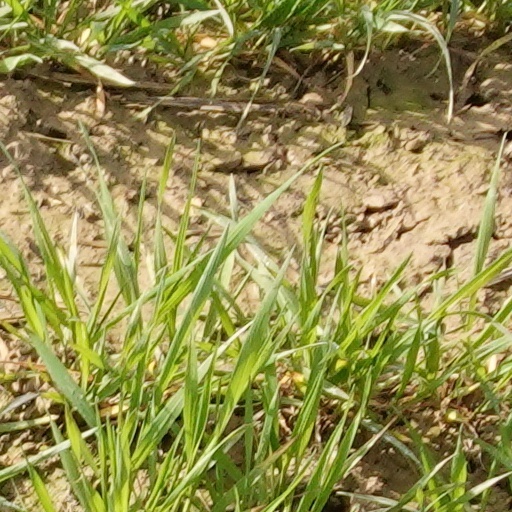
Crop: wheat